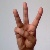
The image shows a hand gesture representing the letter 'W' in Indian Sign Language.